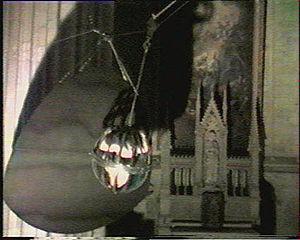
Rosa Crux est une formation musicale majeure de la scène gothique française originaire de Rouen. Le style est sombre, mélancolique, rituel et parfois assez martial. Ils chantent en latin.